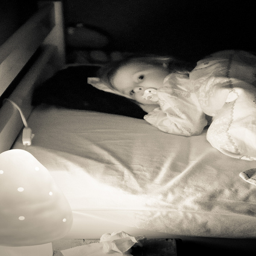
A baby sleeping on her bed by the nightlight.

Clothed baby in a bed staring at a light.
A baby with a pacifier in its mouth lies on a bed with white covers
A baby laying on a bed in a room.
A baby with a pacifier in her mouth laying on her tummy in her crib.